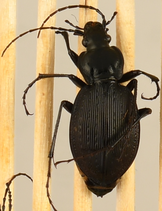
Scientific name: Carabus goryi
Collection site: Great Smoky Mountains National Park NEON (GRSM), plot GRSM_012